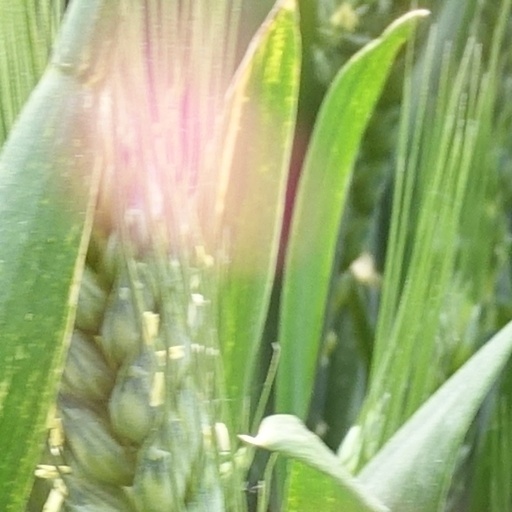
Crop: wheat